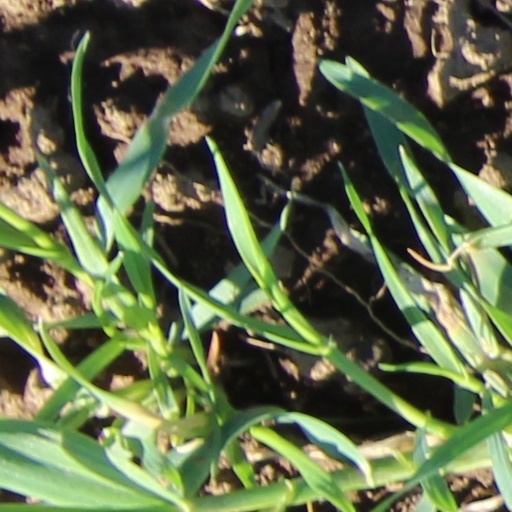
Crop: wheat